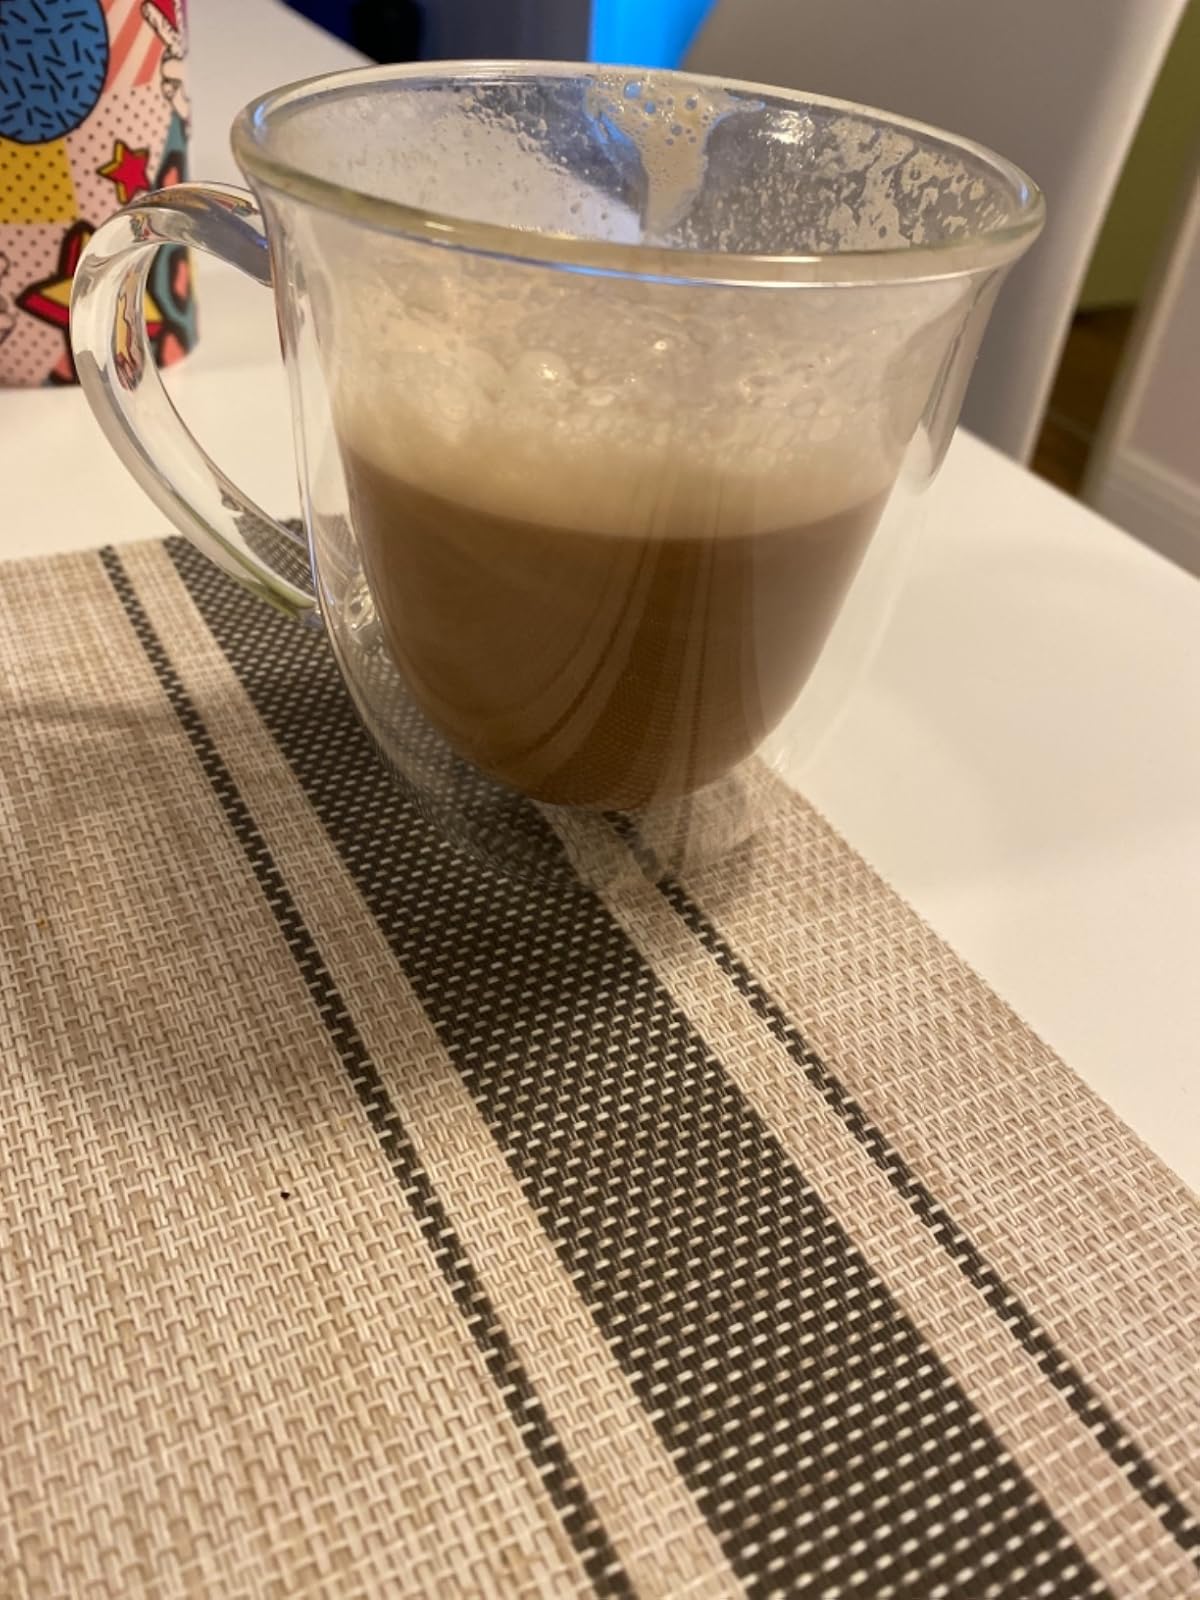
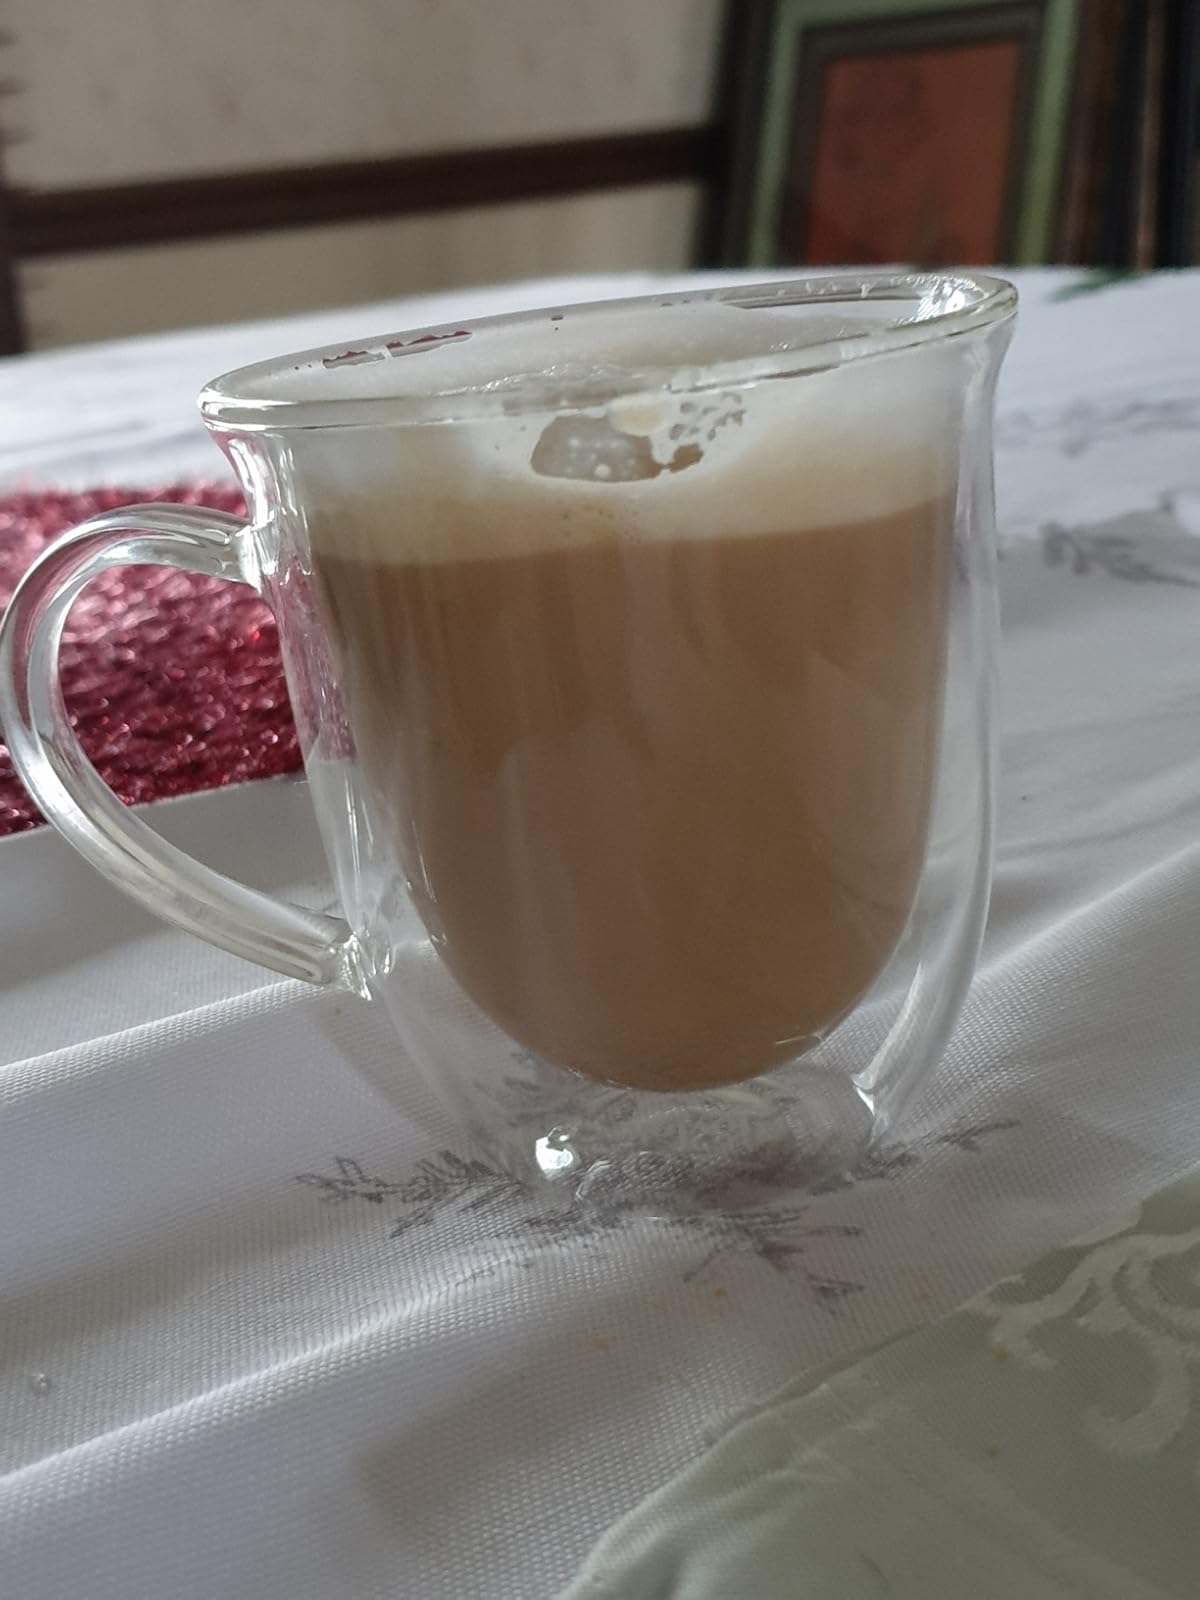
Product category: items_mug
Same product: yes